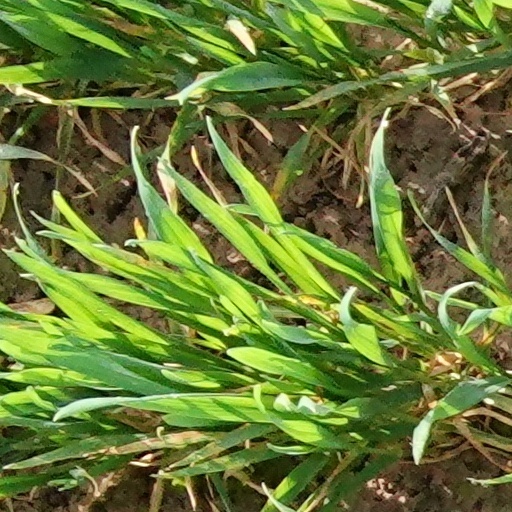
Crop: wheat